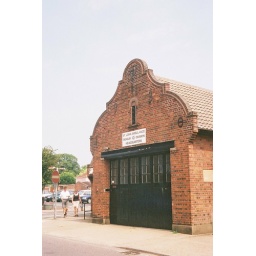
Another example of the continuing tradition of dating buildings with wall anchors (muurankers) in East Anglia.